Tarpan

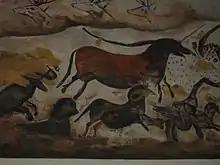
Replica of a horse painting from a cave in Lascaux

Wild horses have been present in Europe since the Pleistocene and ranged from southern France and Spain east to central Russia. There are cave drawings of primitive predomestication horses at Lascaux, France, and in Cave of Altamira, Spain, as well as artifacts believed to show the species in southern Russian empire, where a horse of this type was domesticated around 3000 BC. "Equus ferus" had a continuous range from western Europe to Alaska; historic material suggests wild horses lived in most parts of Holocene continental Europe and the Eurasian steppe, except for parts of Scandinavia, Iceland and Ireland.